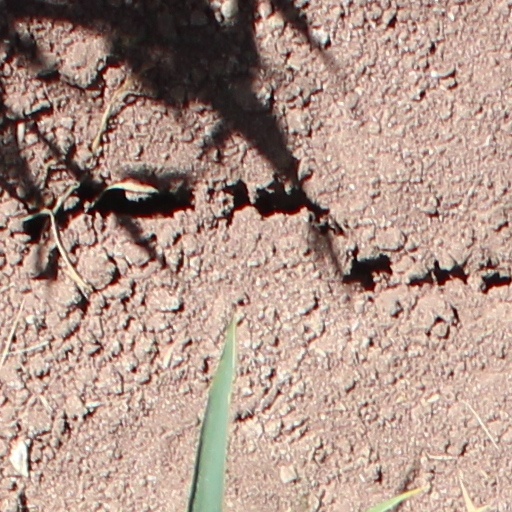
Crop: wheat